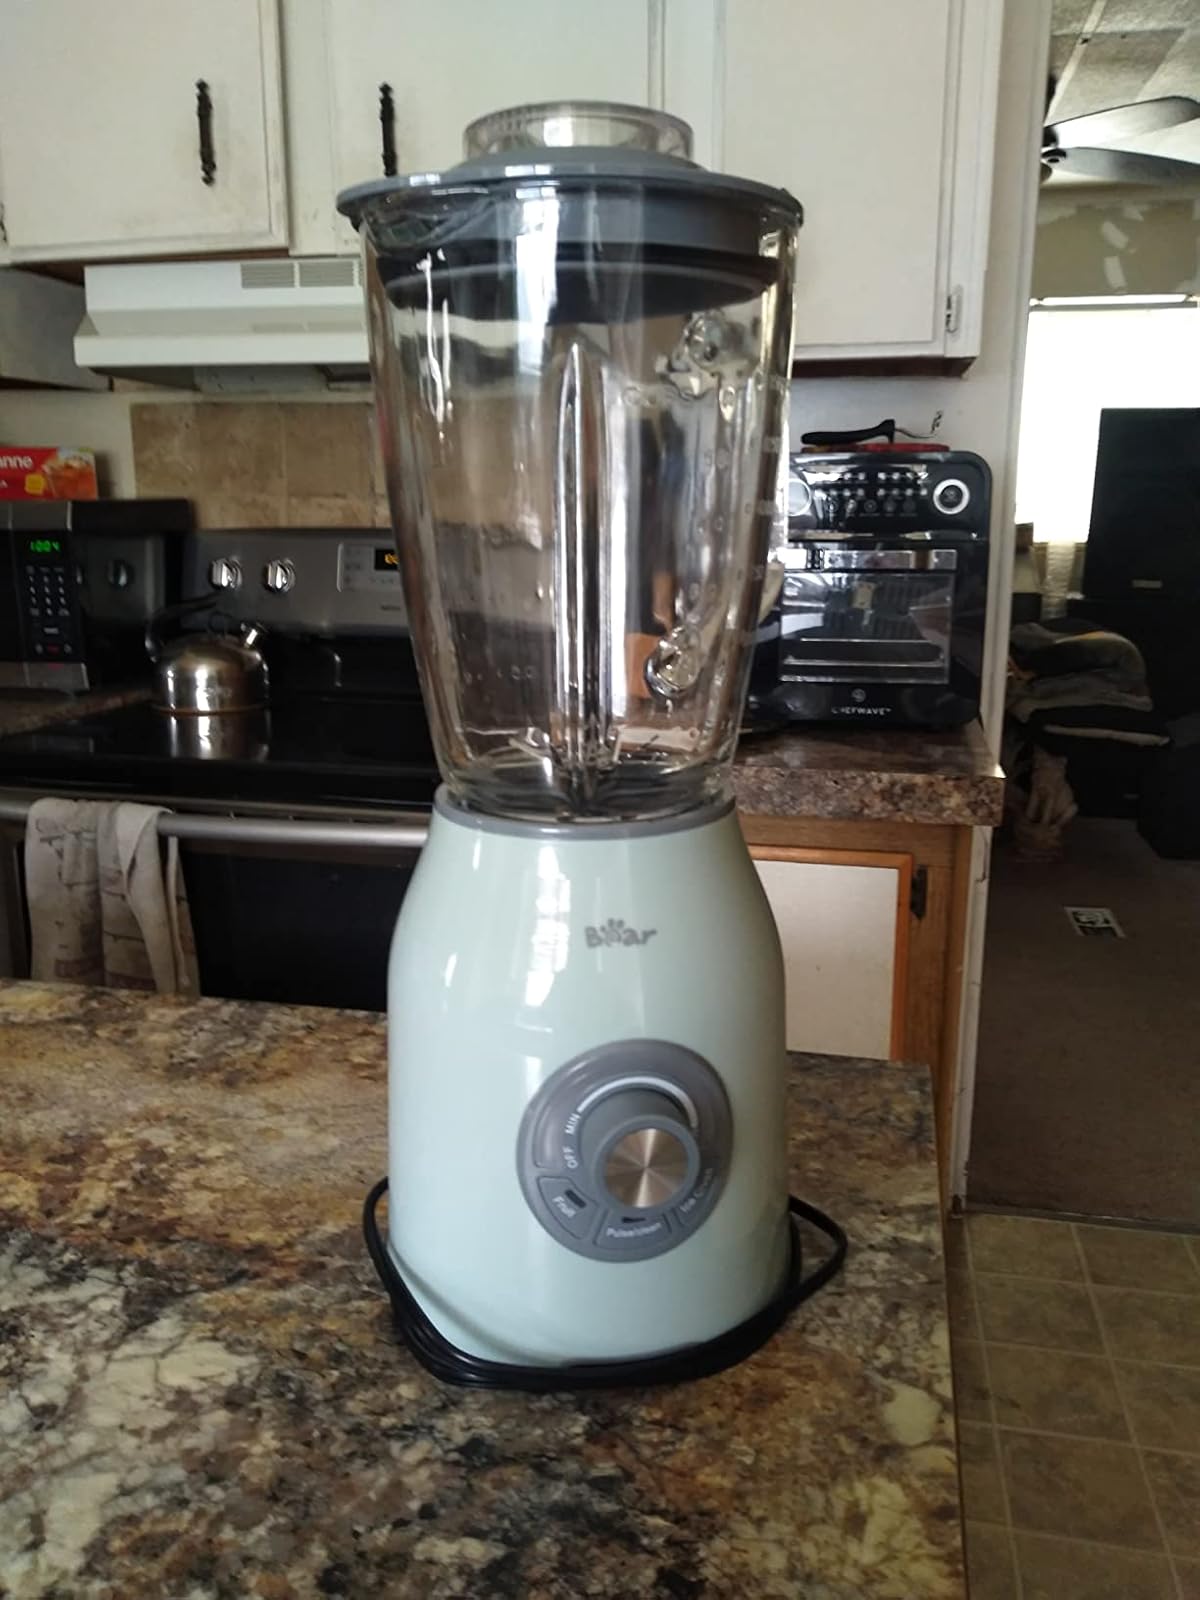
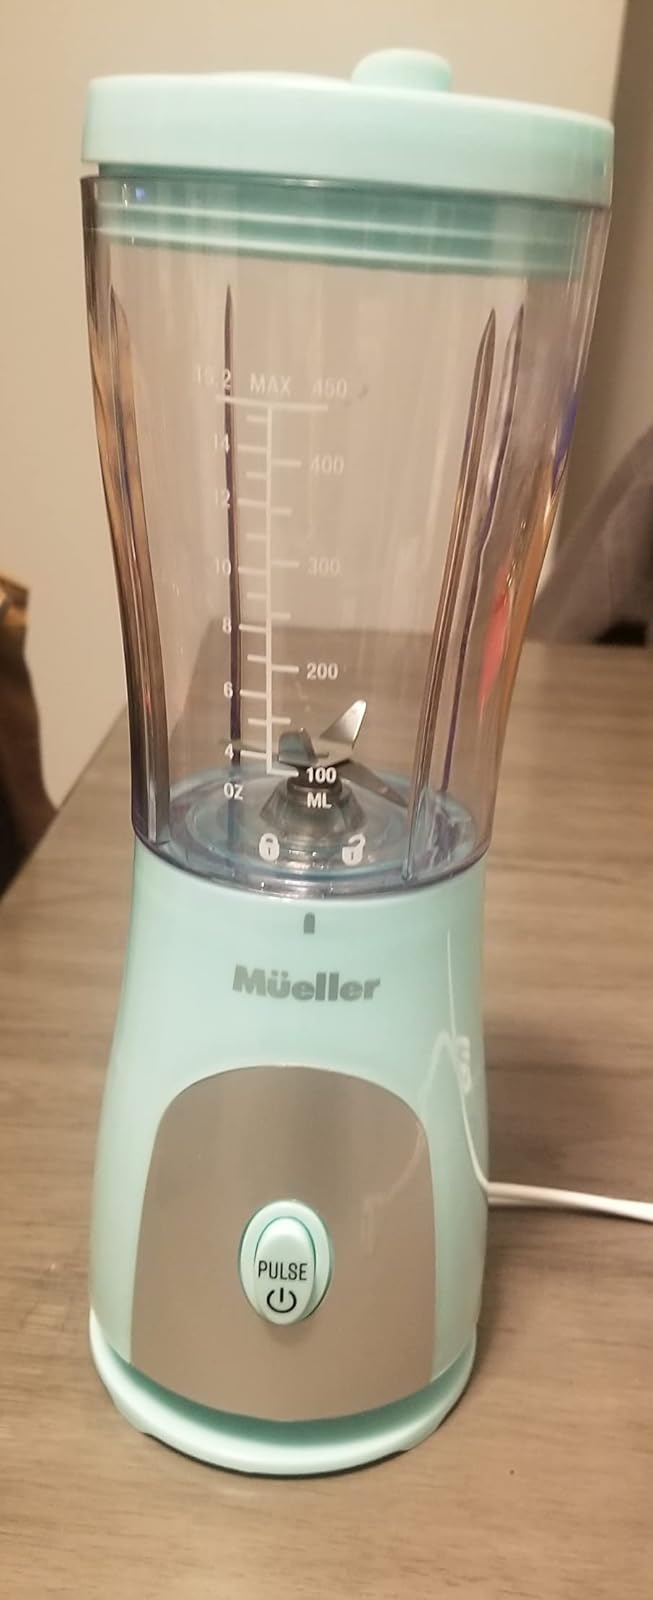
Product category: items_blender
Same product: no